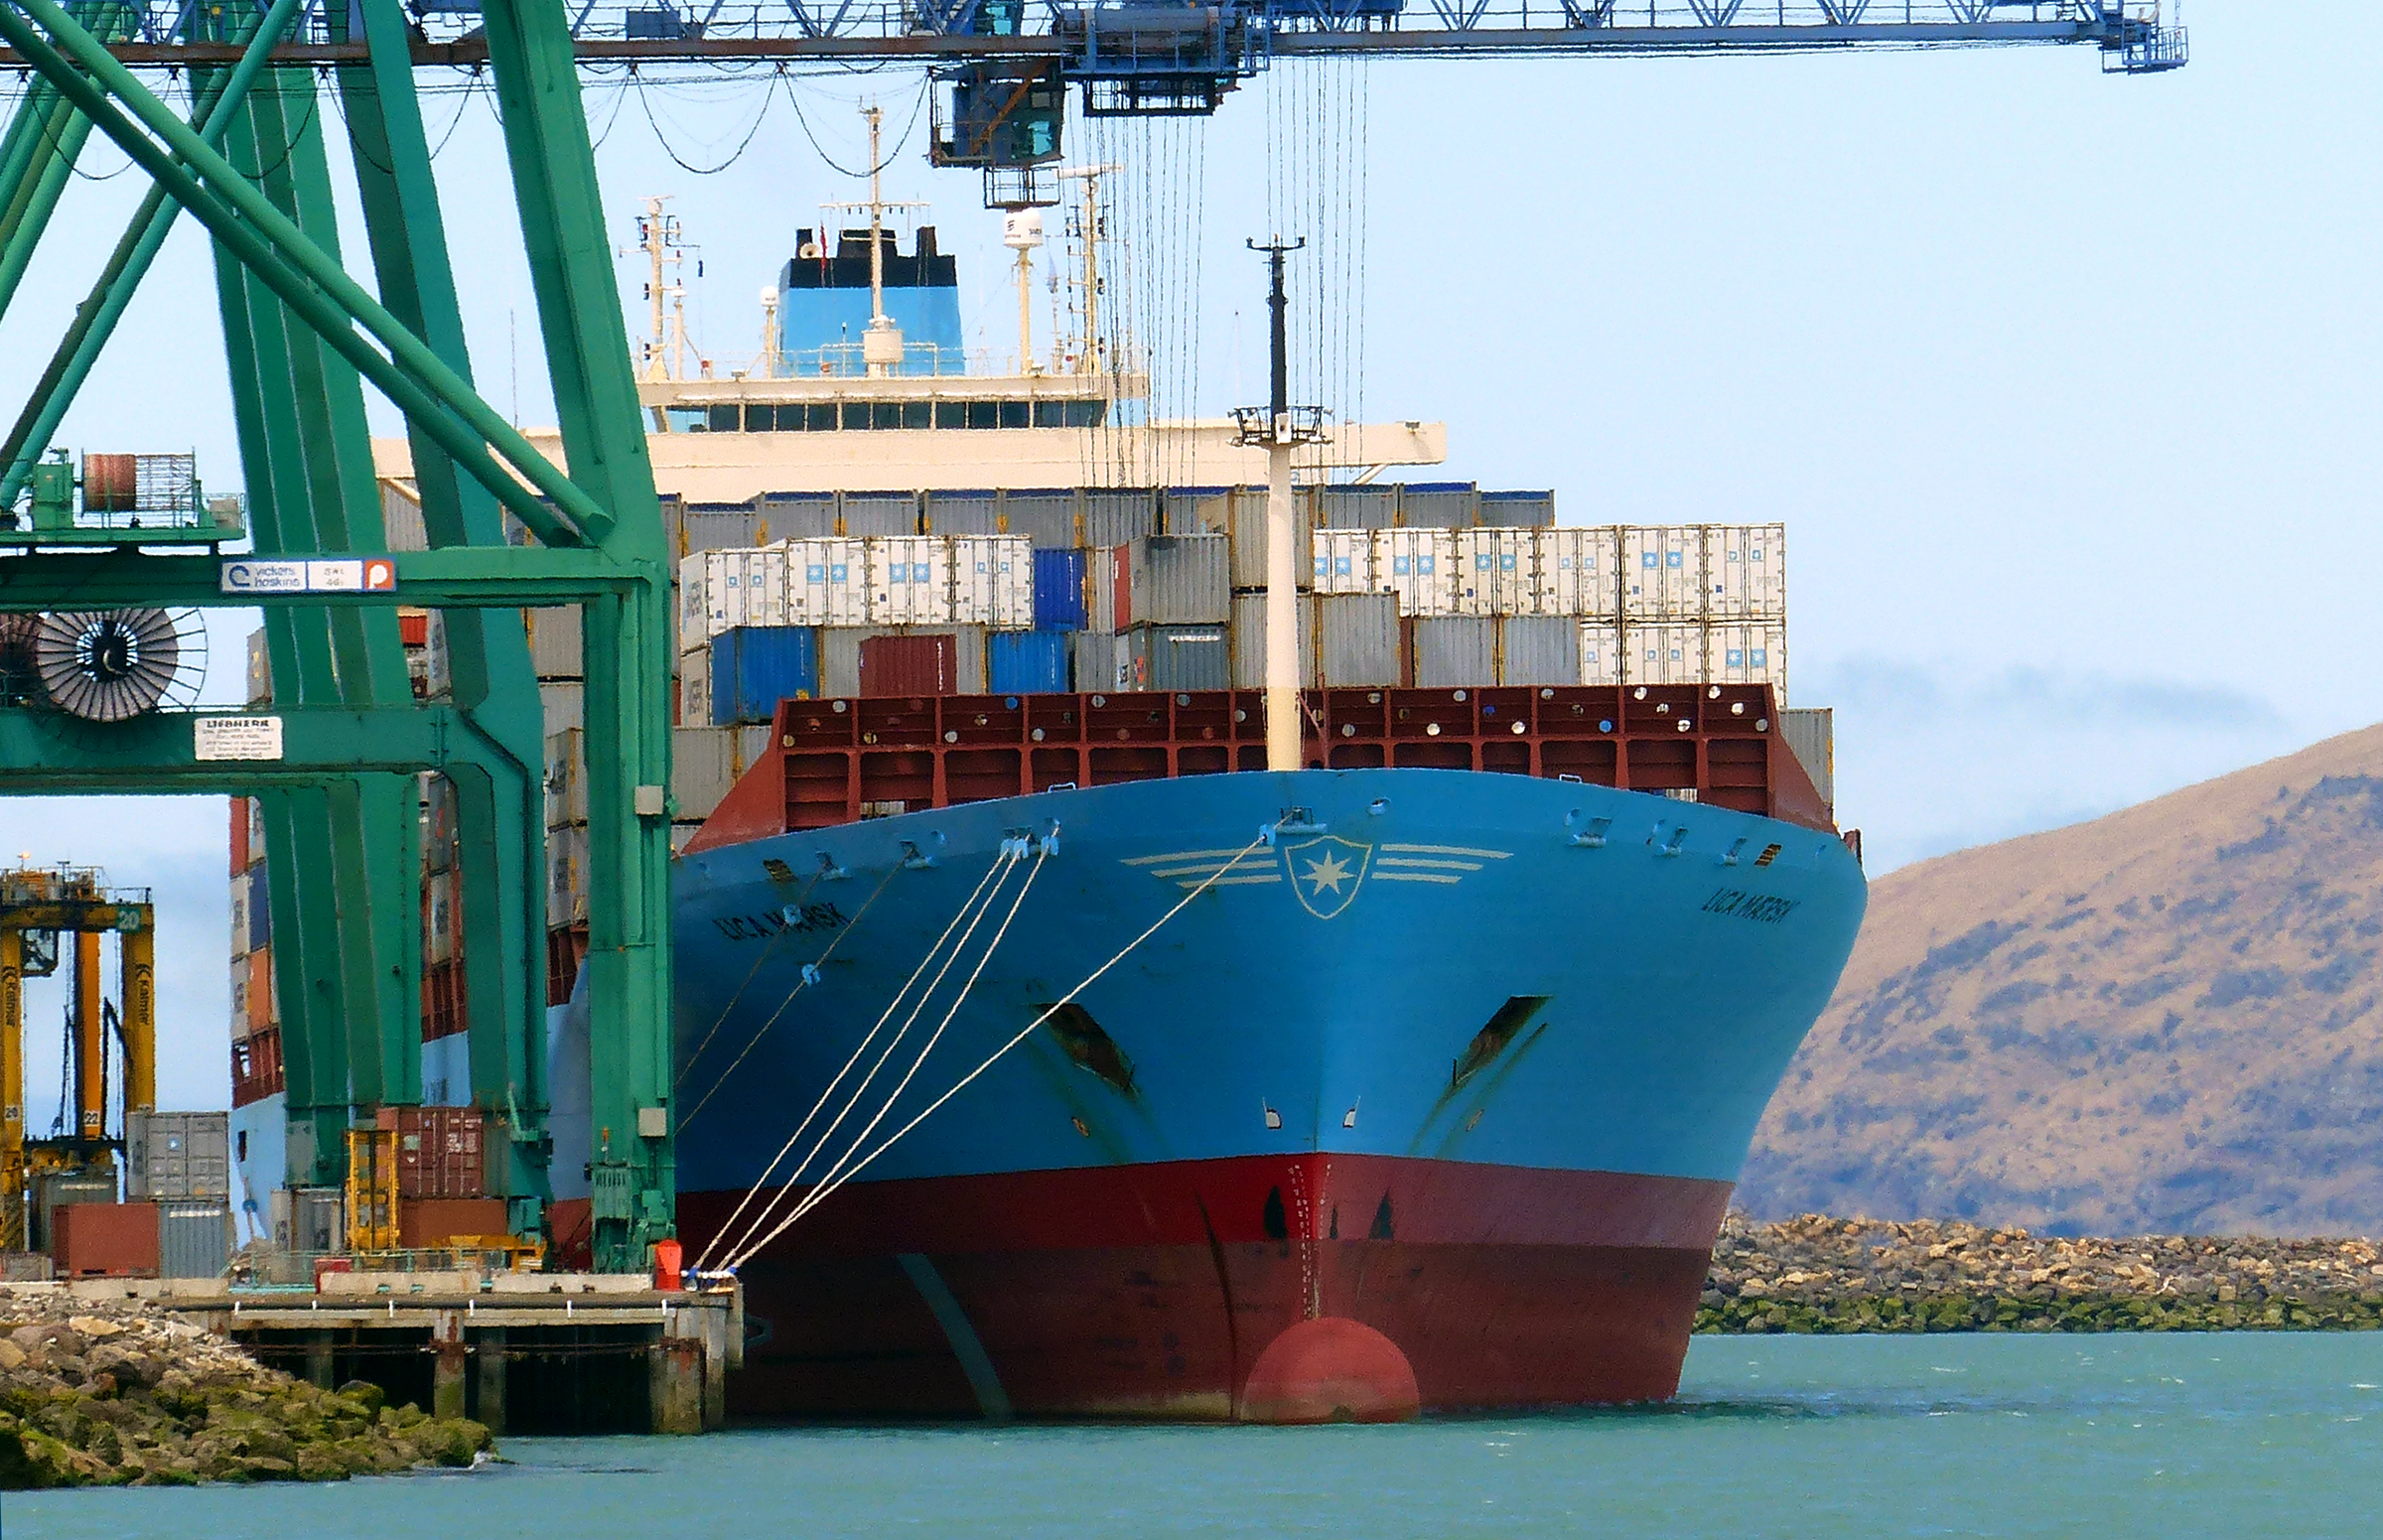
sea, ocean, boat, ship, transport, vehicle, port, cargo ship, publicdomain, channel, shipping, portlyttleton, lumixfz200, licamaersk, containership, maerskshipping, watercraft, shipsbow, shippingcranes, container ship, fishing vessel, freight transport, tank ship, bulk carrier, floating production storage and offloading